Yannick Reine

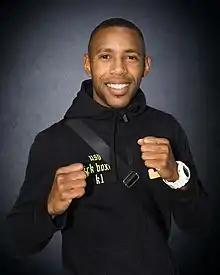
Reine in 2015

Yannick Reine (born 12 June 1987) is a French kickboxer. He is a WKN World Lightweight kickboxing champion, and the current ISKA World K-1 Super Lightweight champion.